Sacral fracture

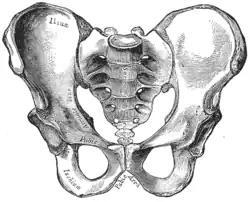
In this picture of the pelvis, the sacrum is the butterfly-shaped bone in the middle

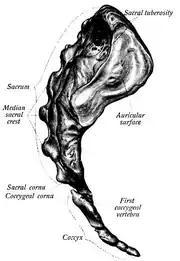
Lateral view of the sacrum and the coccyx

A sacral fracture is a break in the sacrum bone. The sacrum is the large:and bones triangular bone that forms the last part of the vertebral column from the fusion of the five sacral vertebrae. Sacral fractures are relatively uncommon. They tend to be caused by high-energy trauma, for example in road traffic accidents or in falls.